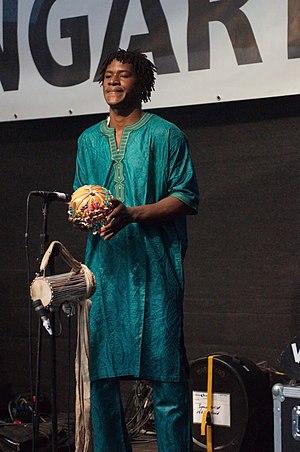
La Yabara est une calebasse munie d'un filet de perles ou de coquillages. On en joue pour battre la mesure. Il en existe de nombreuses sortes. Le Yabara est un instrument à percussion de la grande famille des idiophones. Sa forme et ses dimensions sont variables. Il est généralement confectionné à l’aide d’une gourde ouverte du côté de son col, et couverte d’un filet de perles ou de noyaux de fruits sauvages. Pour le jouer, on le prend par le manche d’une part et par l’extrémité du filet de perles d’autre part, pour permettre aux perles et à la gourde de s’entrechoquer, et au son de s’amplifier.